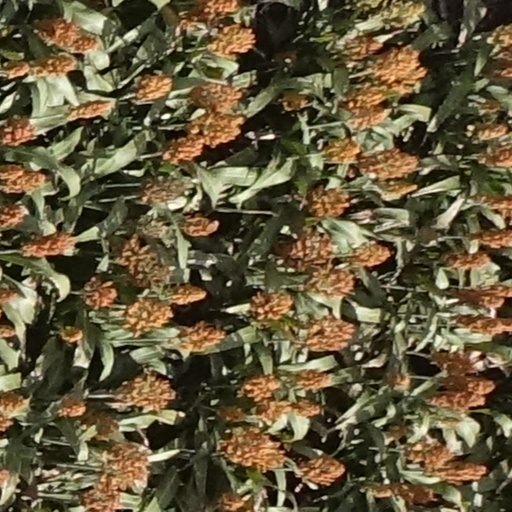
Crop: sorghum